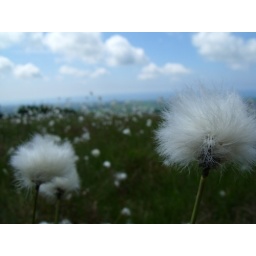
these puffy white flowers were everywere bobbing on top of the hills in the breeze ..